Simone Soares

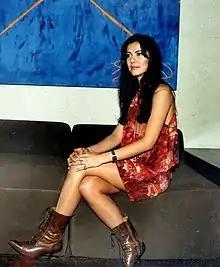

Simone Soares (born 26 March 1977) is a Brazilian actress.